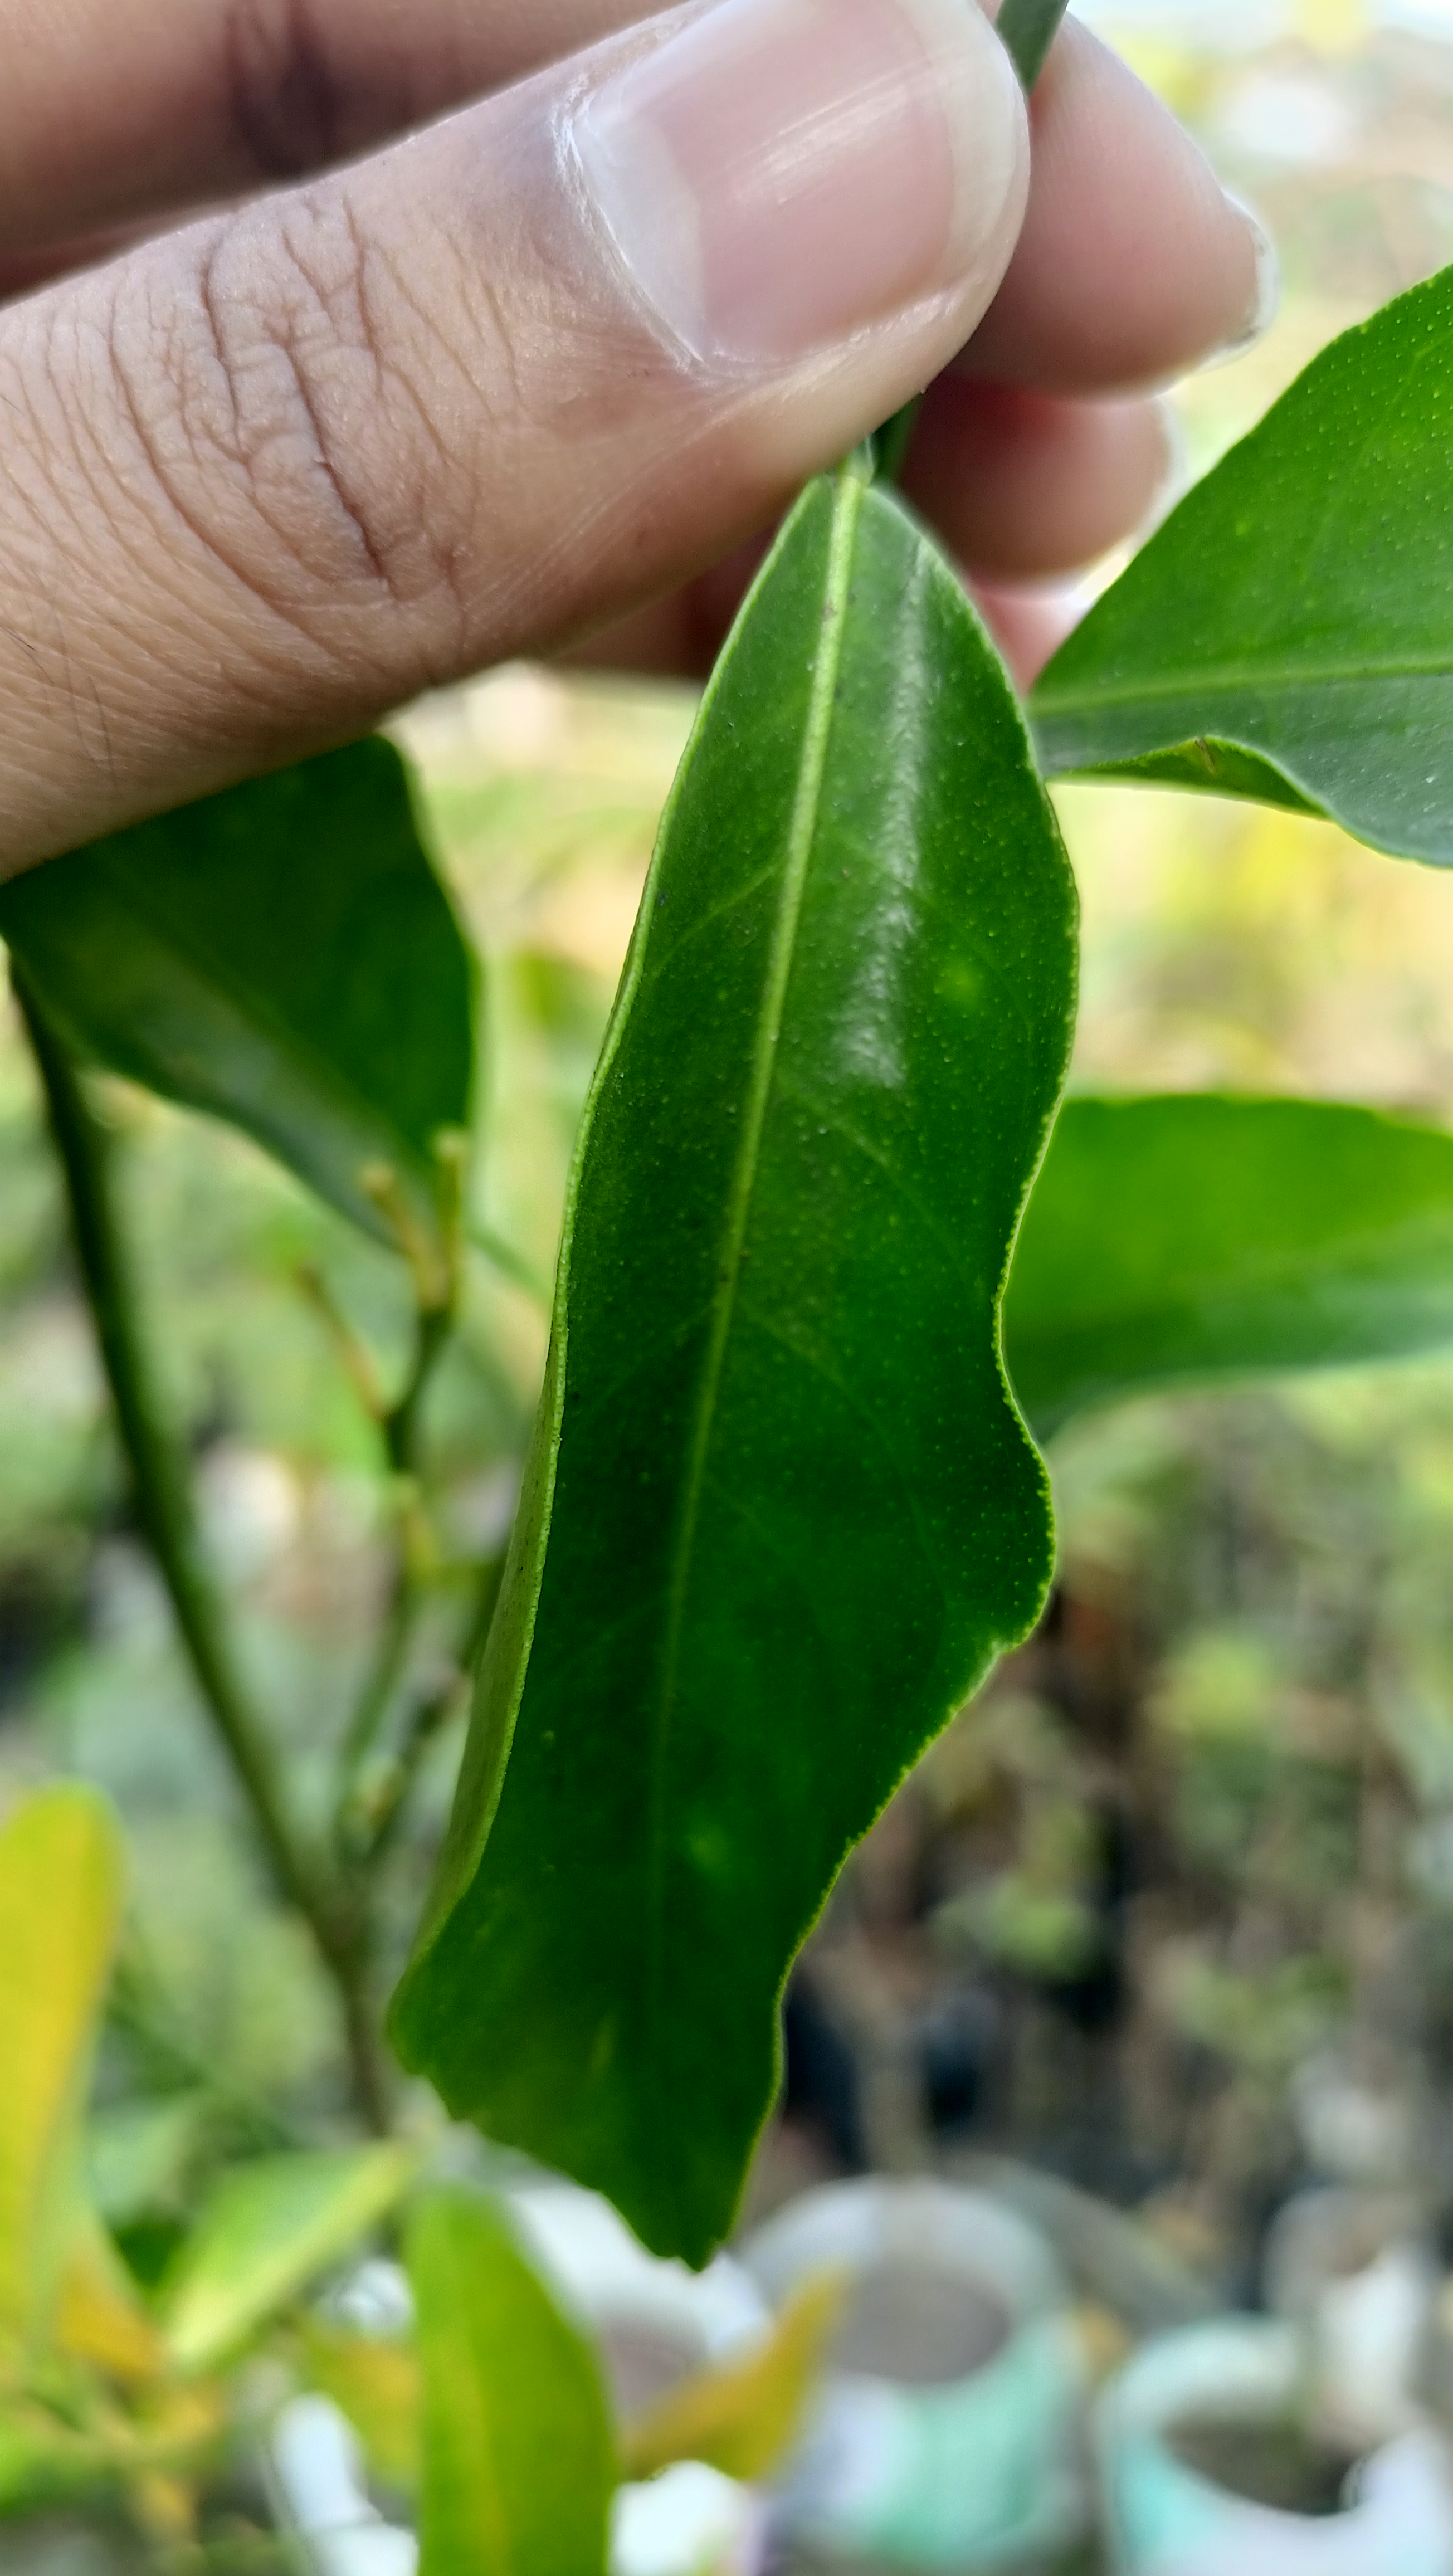
Mandarin leaf variety: Darjeling